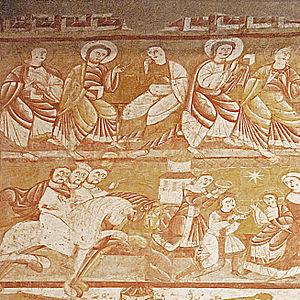
Les fresques de l'église Saint-Martin de Vic sont le décor peint qui s'étend sur le chœur et l'abside de l'église Saint-Martin de Vic. Ces fresques uniques font la célébrité de l'église et du lieu. Elles ont été reconstituées à l'identique en deux lieux très différents : à la Cité de l'architecture et du patrimoine de Paris et à Naruto au Japon au Musée d'art Ōtsuka.